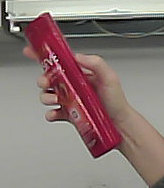
Product: loreal_shampoo